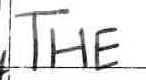
Label: the